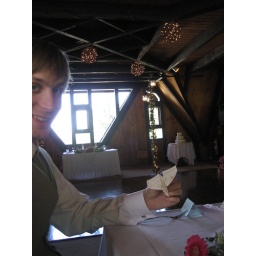
Collin writes a secret message to Chris in a paper airplane